Bag-in-box

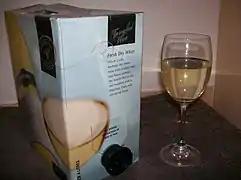
A 4-litre cask of Australian white wine

The 'wine cask' was invented by Thomas Angove (1918–2010) of Angove's, a winemaker from Renmark, South Australia, and patented by the company on April 20, 1965. Polyethylene bladders of 1imperial gallon (4.55litres) were put into corrugated boxes for sale to consumers. An original design required that the consumer cut the corner off the bladder inside the box, pour out the desired quantity of wine and then reseal it with a special peg.